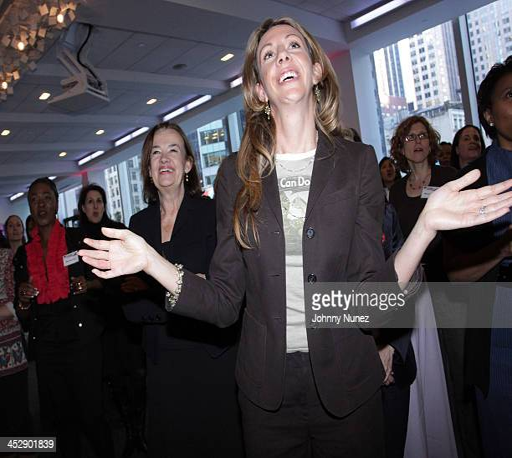
organization leader and person attend event